Charles Barr House

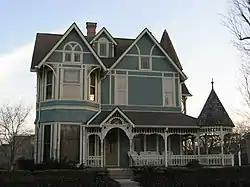
Charles Barr House, March 2011

Charles Barr House is a historic home located at Greenfield, Hancock County, Indiana. It was built in 1893, and is a -story, Queen Anne style frame dwelling with a two-story rear wing. It sits on a brick foundation and has a steep gable roof. It features an elaborately detailed wraparound porch with a conical-roofed verandah.